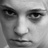
Emotion: sad